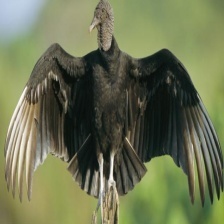
Species: BLACK VULTURE
Scientific name: CORAGYPS ATRATUS
ImageNet parent category: vulture